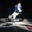
Label: horse